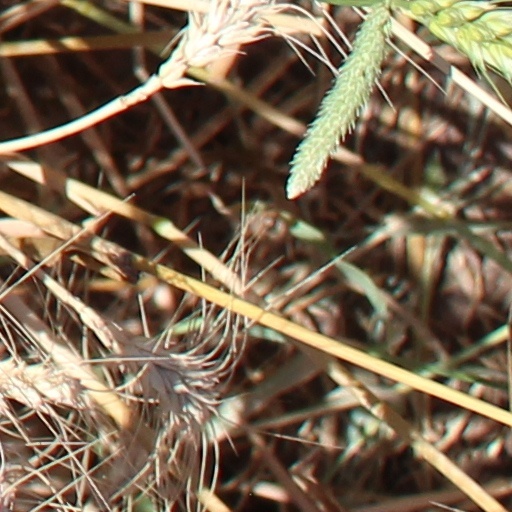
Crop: wheat